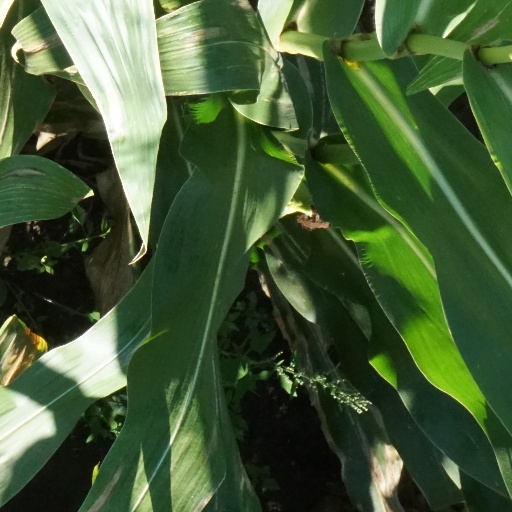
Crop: maize; corn